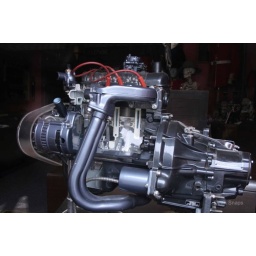
spotted in shop window